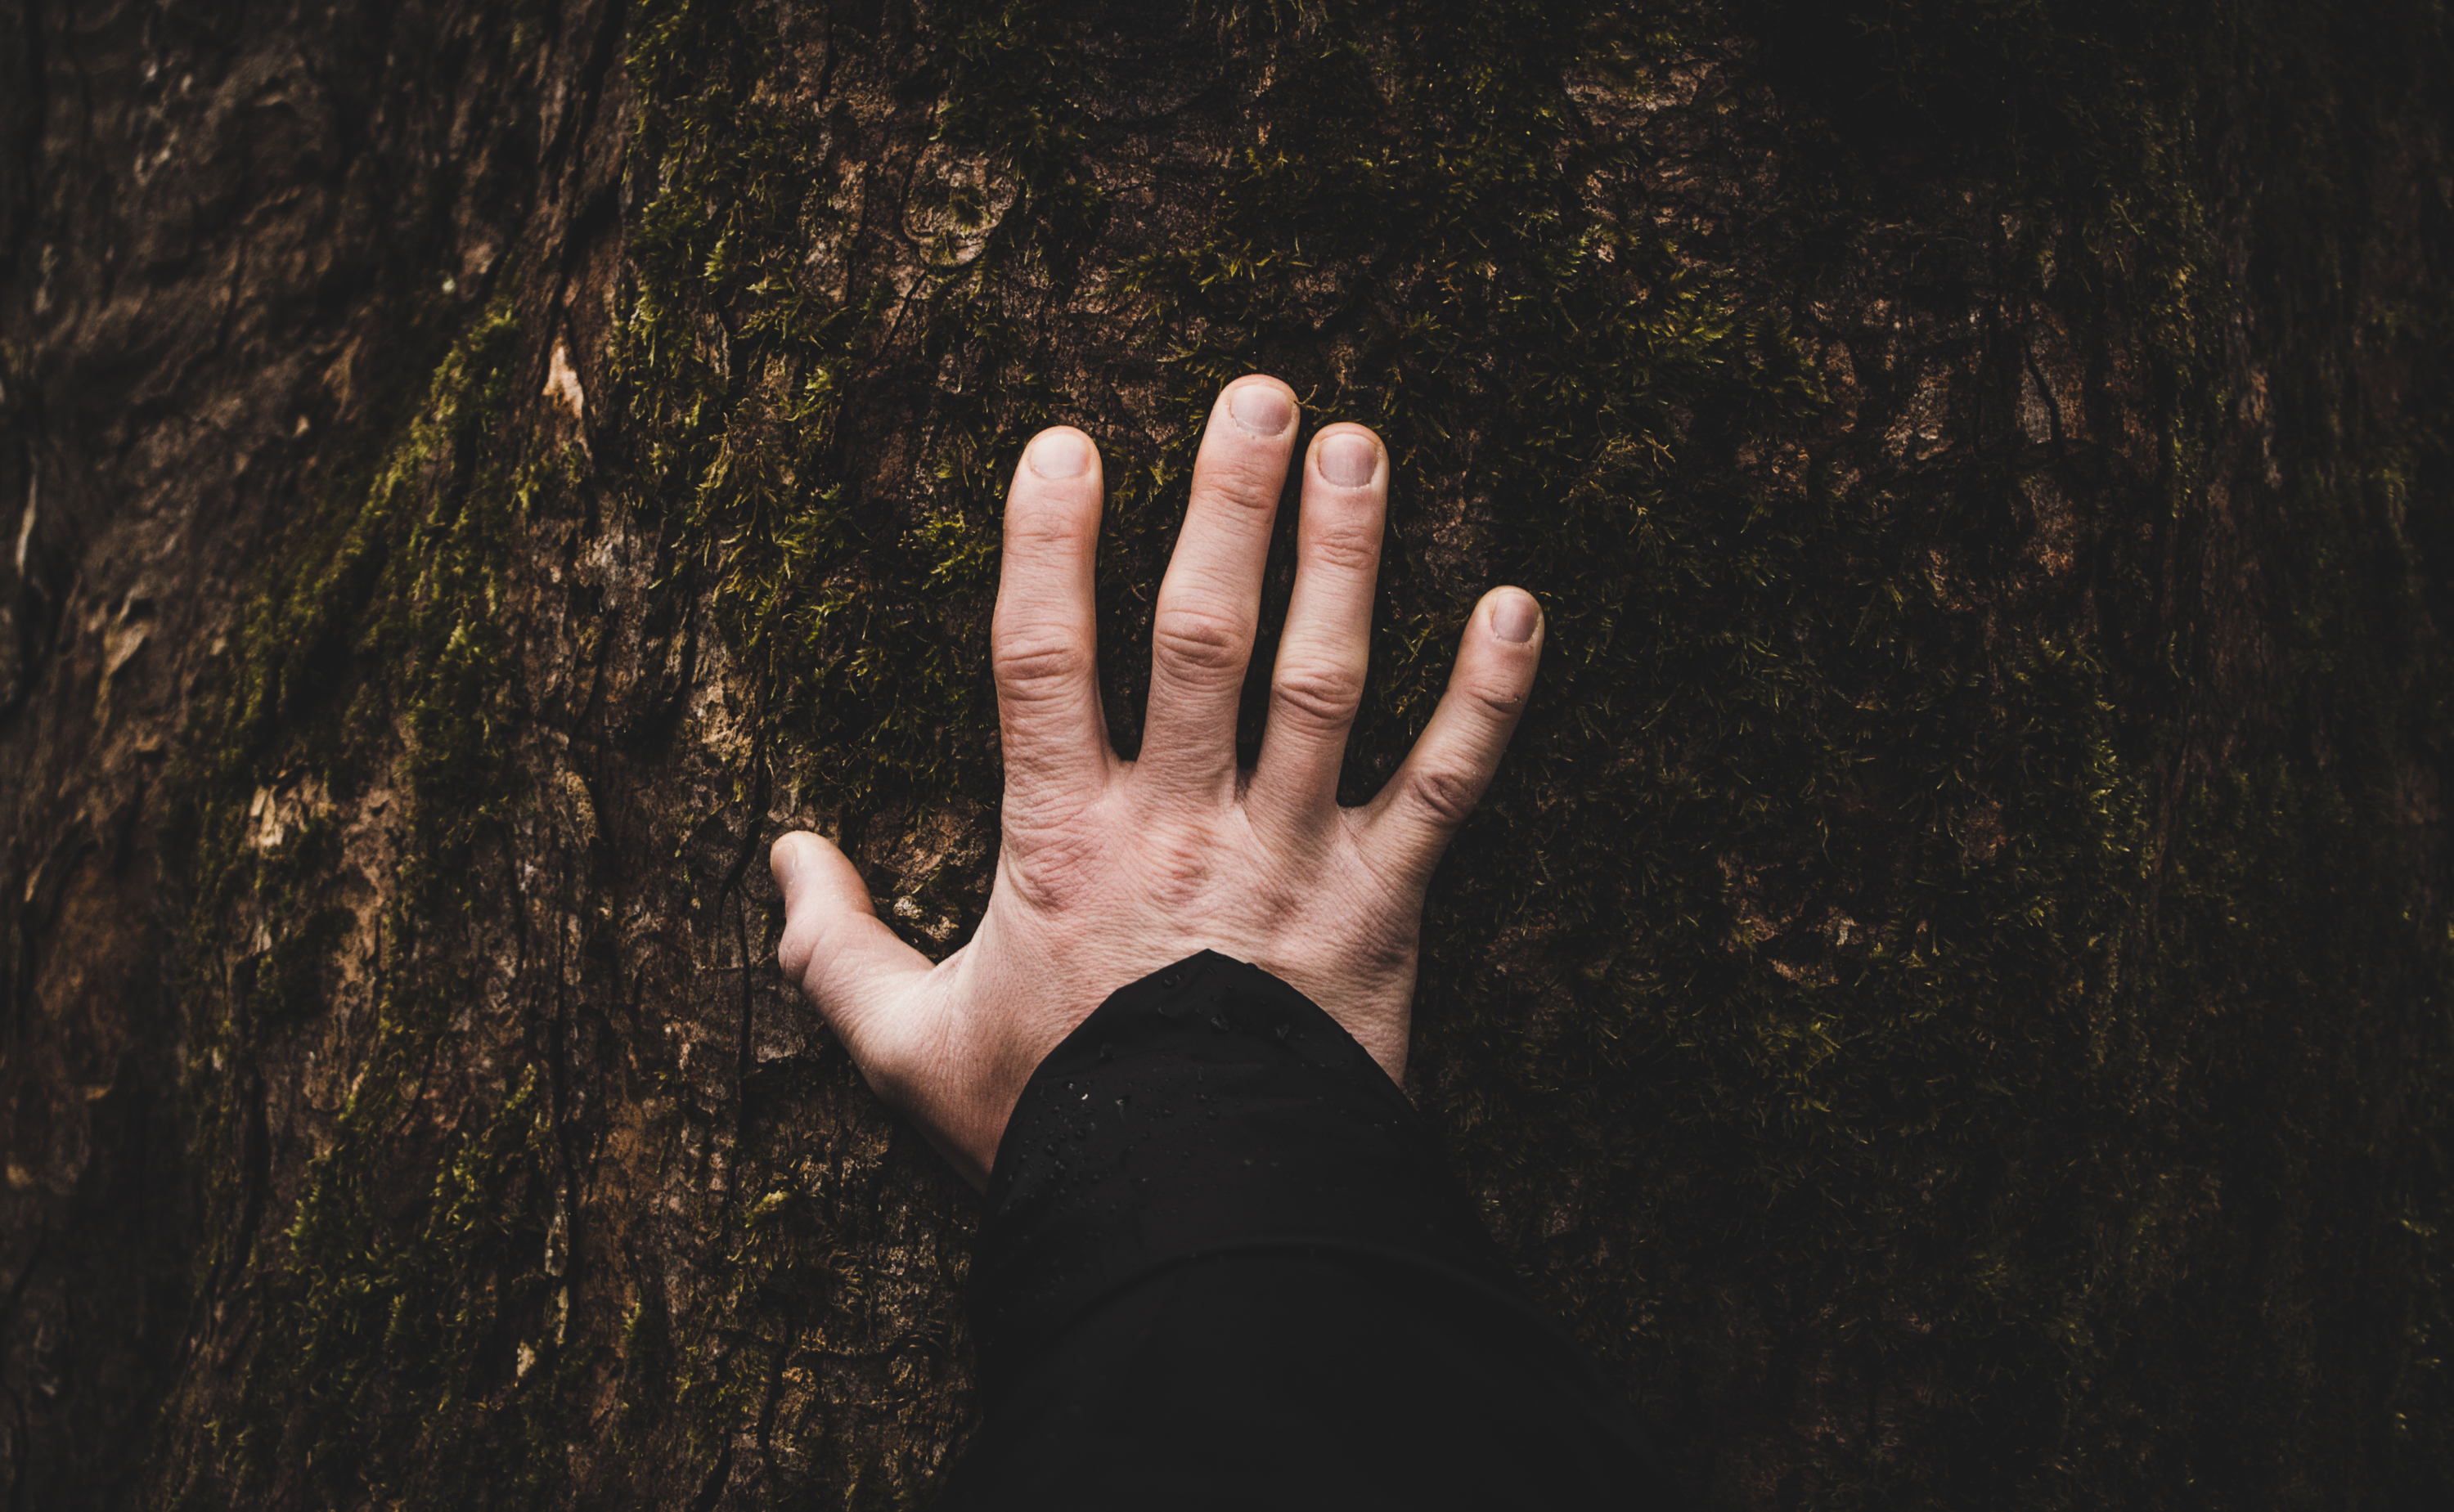
hand, tree, photography, sunlight, trunk, bark, love, touch, finger, darkness, photograph, emotion, interaction